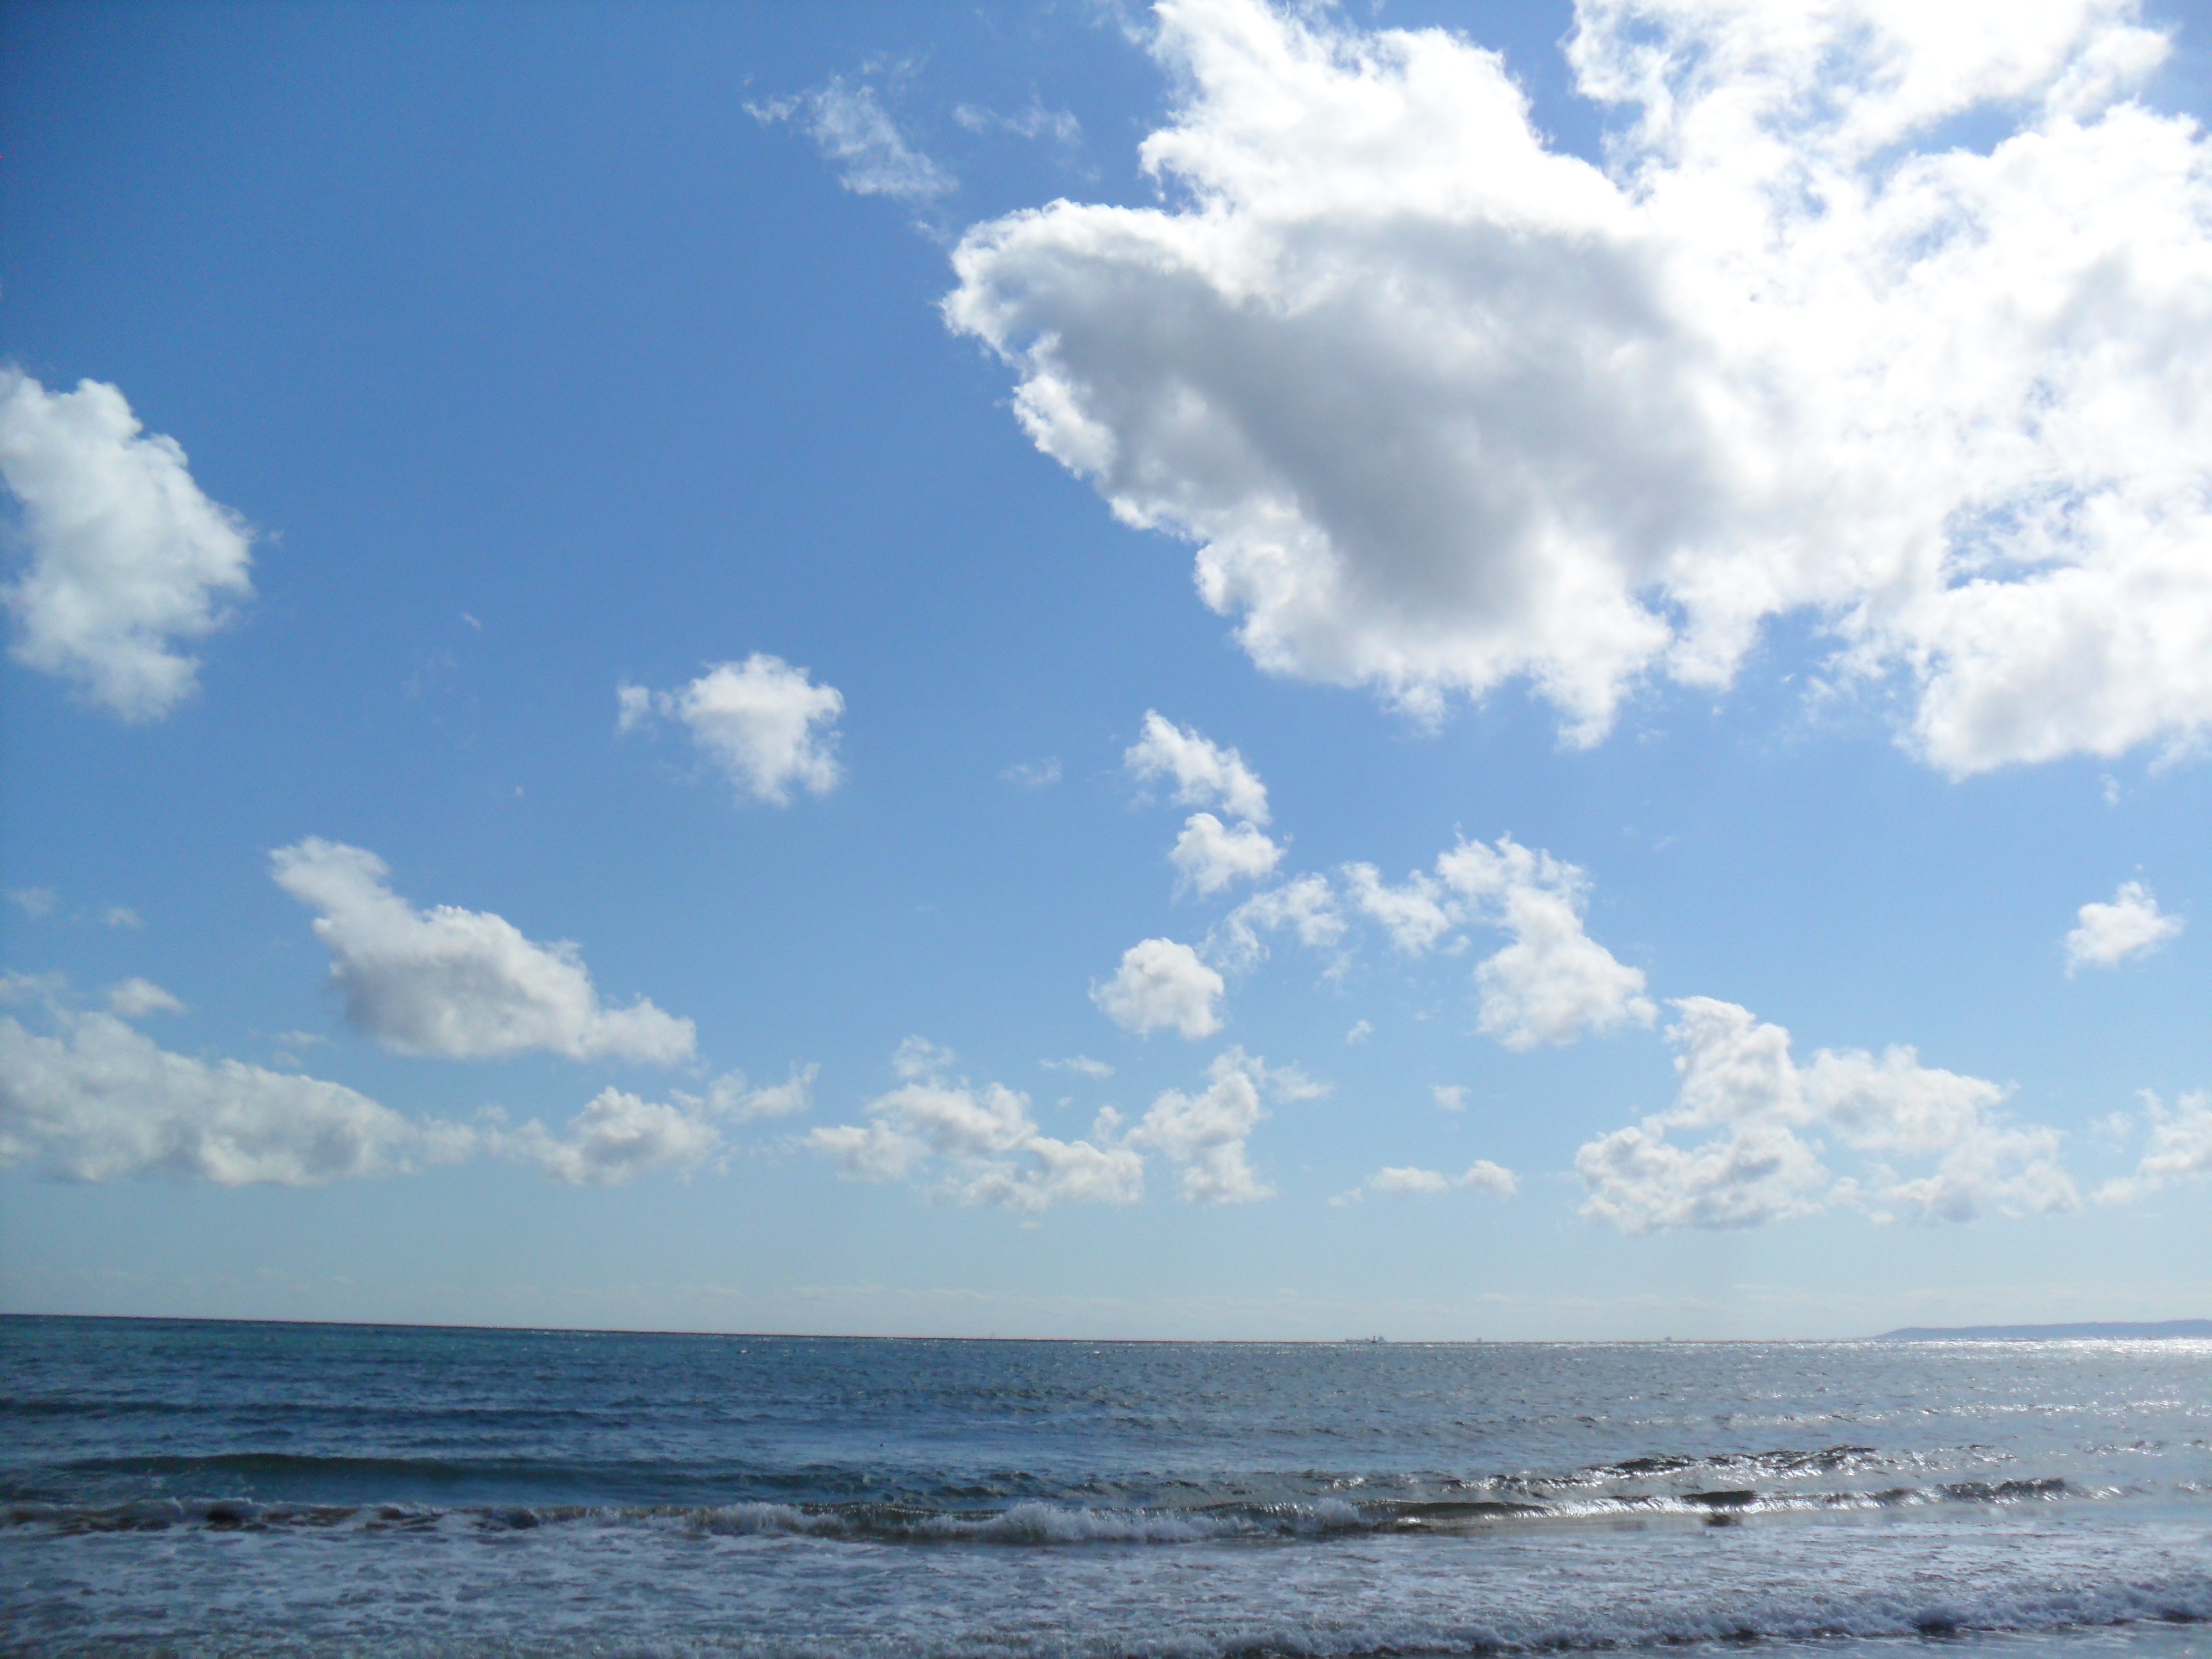
beach, sea, coast, water, ocean, horizon, cloud, sky, sunlight, shore, wave, body of water, pohang, meteorological phenomenon, wind wave